History of Casablanca

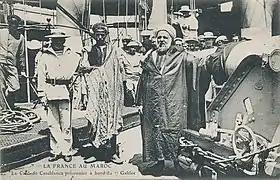
The pacha and representative of the Makhzen in Casablanca, , captive on the French cruiser Galilée.

This was the justification the French had been waiting for. From August 5–7, a fleet of French armored cruisers bombarded Casablanca and French troops were landed, marking the beginning of the invasion of Morocco from the west. The French then took control of Casablanca and the Chaouia. This effectively began the process of colonization, although French control of Casablanca was not formalized until the signature of the Treaty of Fez on March 30, 1912.